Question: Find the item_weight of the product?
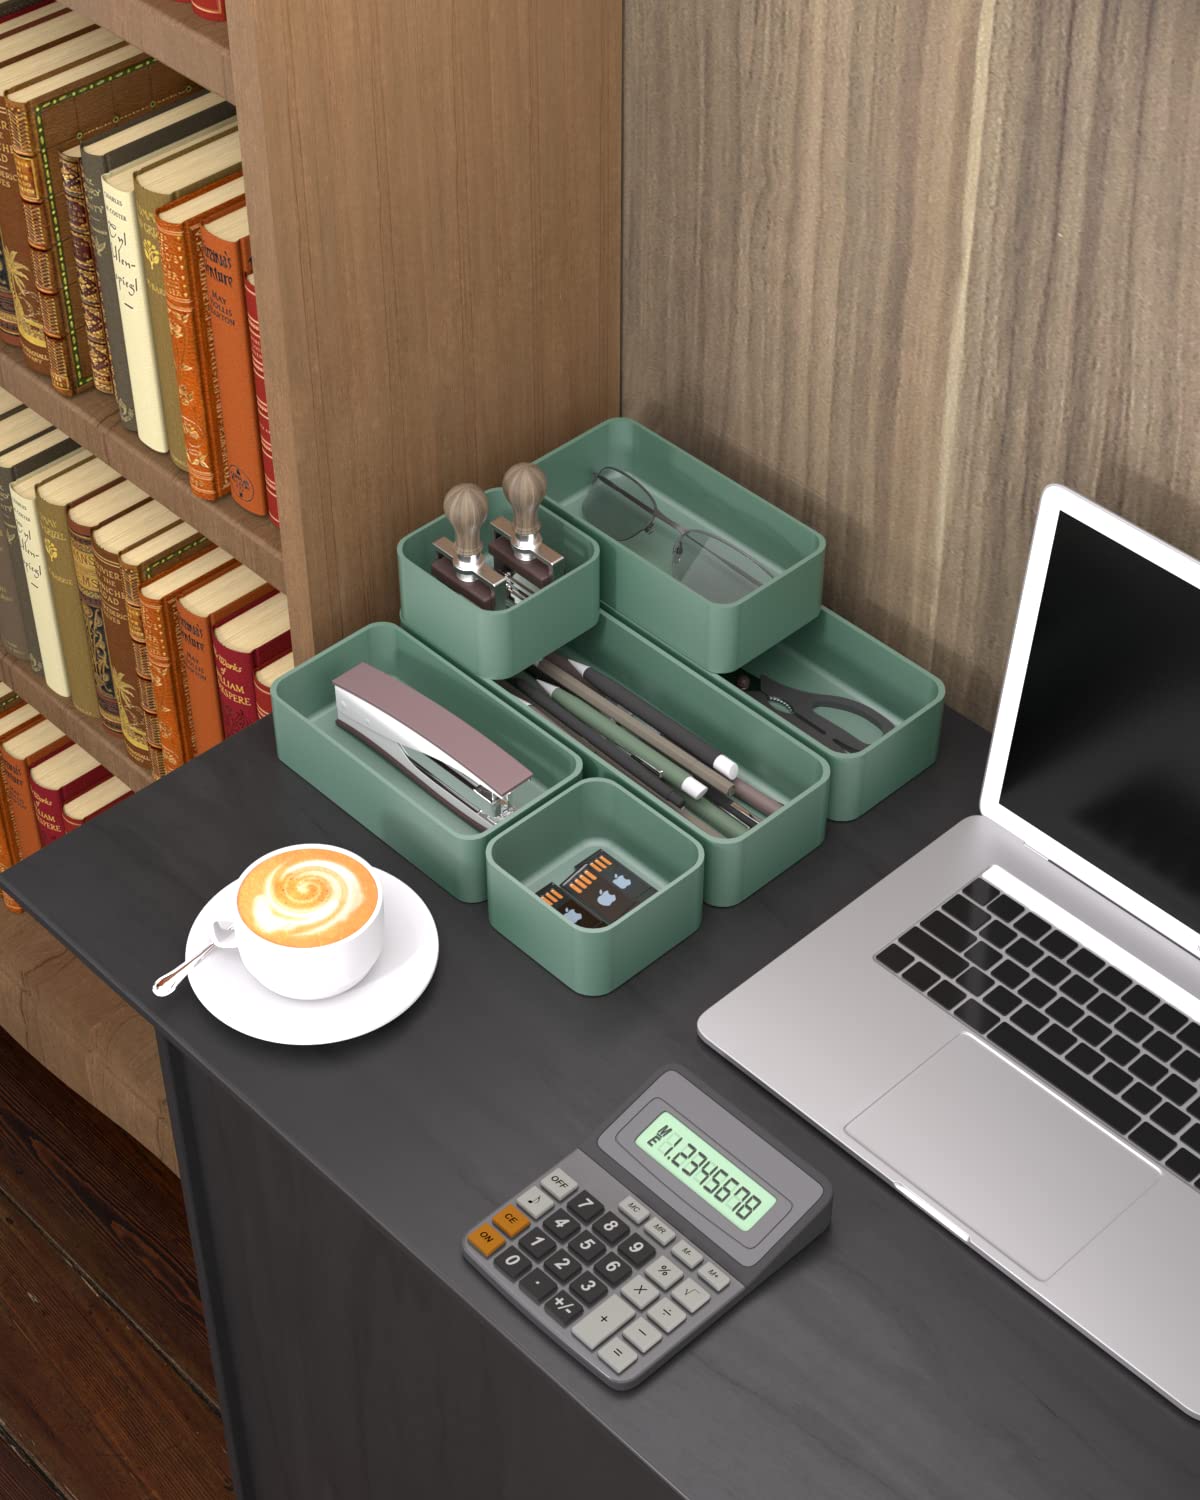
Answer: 1.2345678 microgram